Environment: real
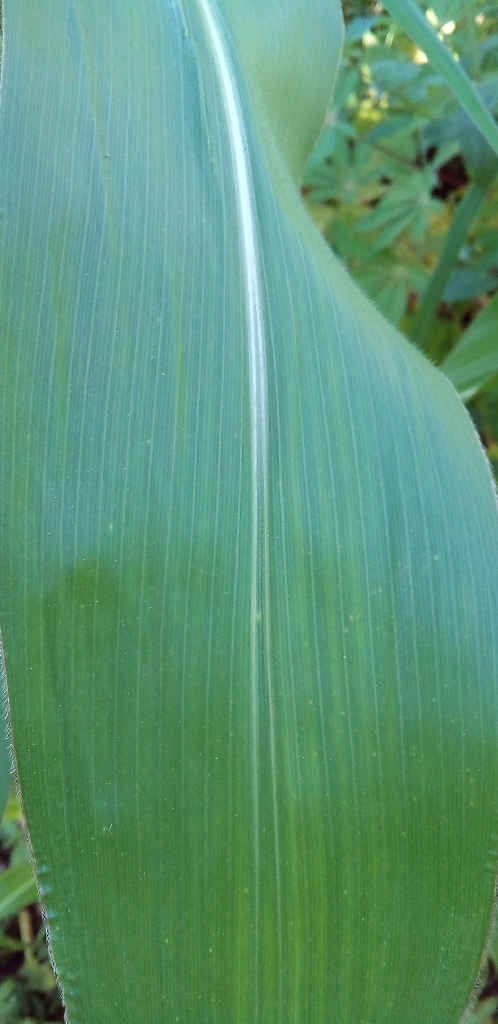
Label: healthy